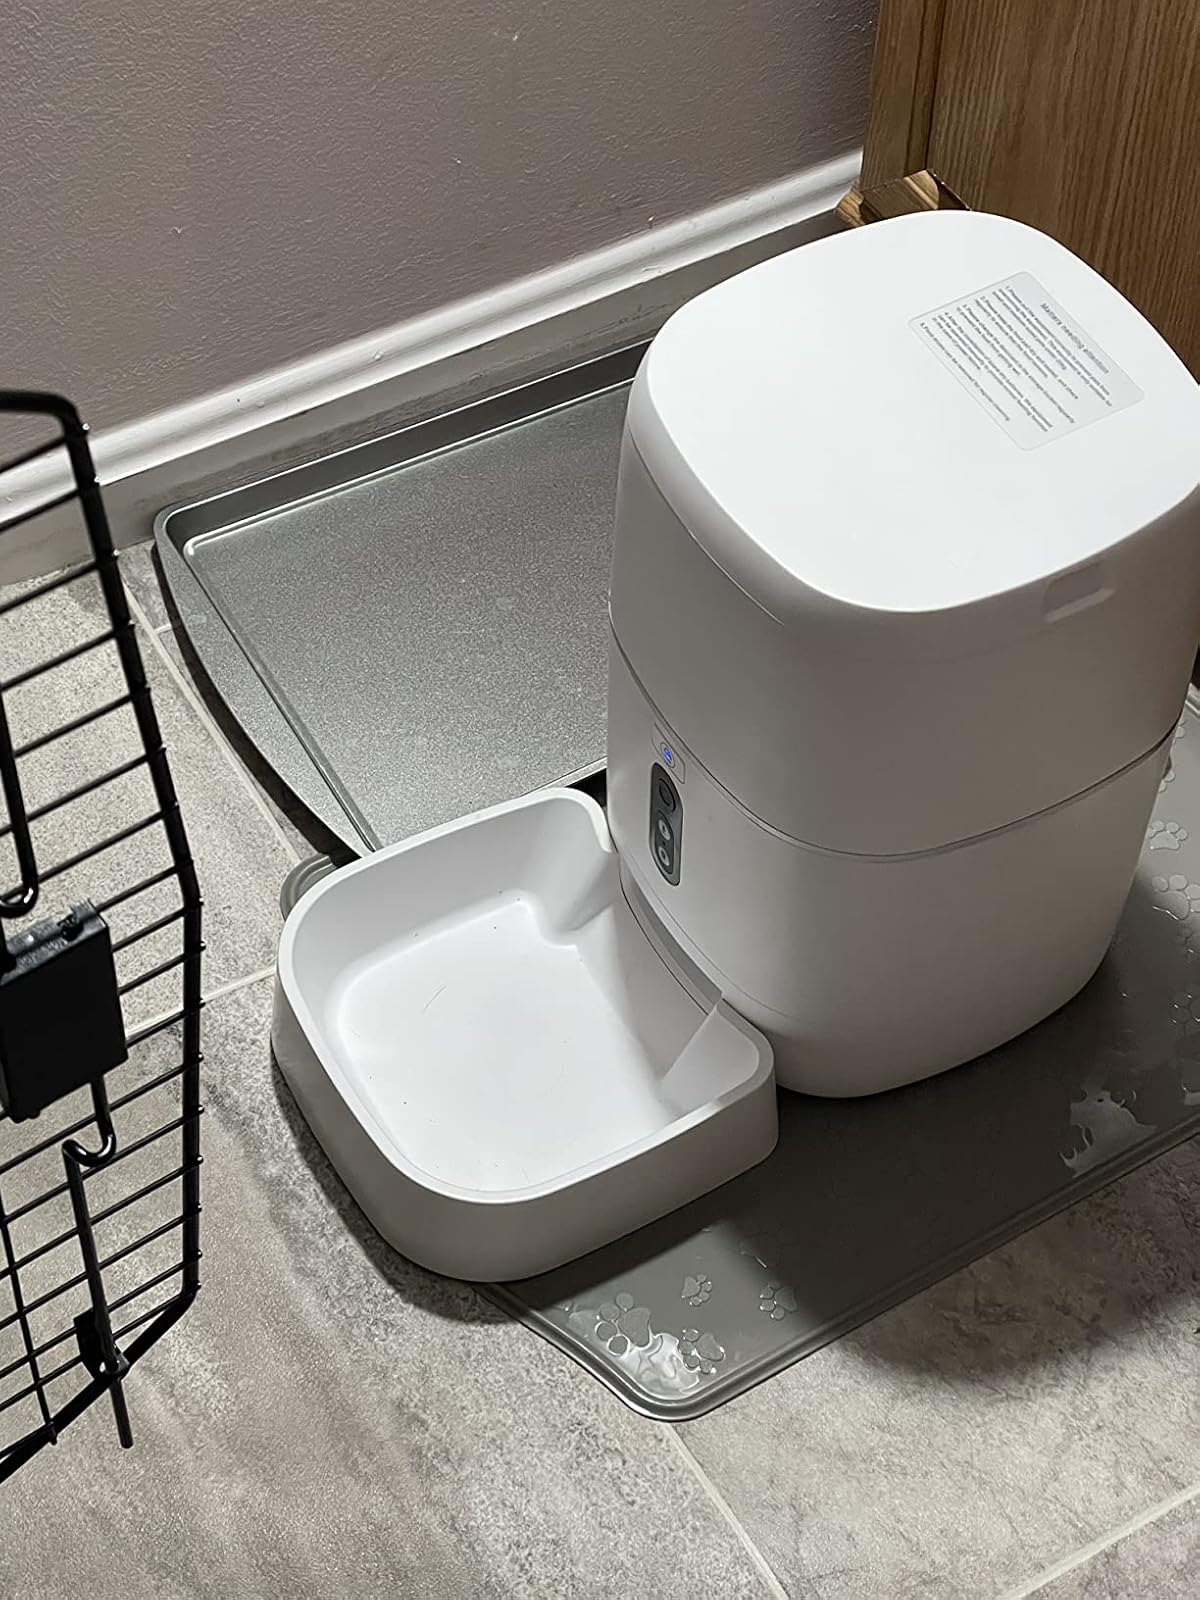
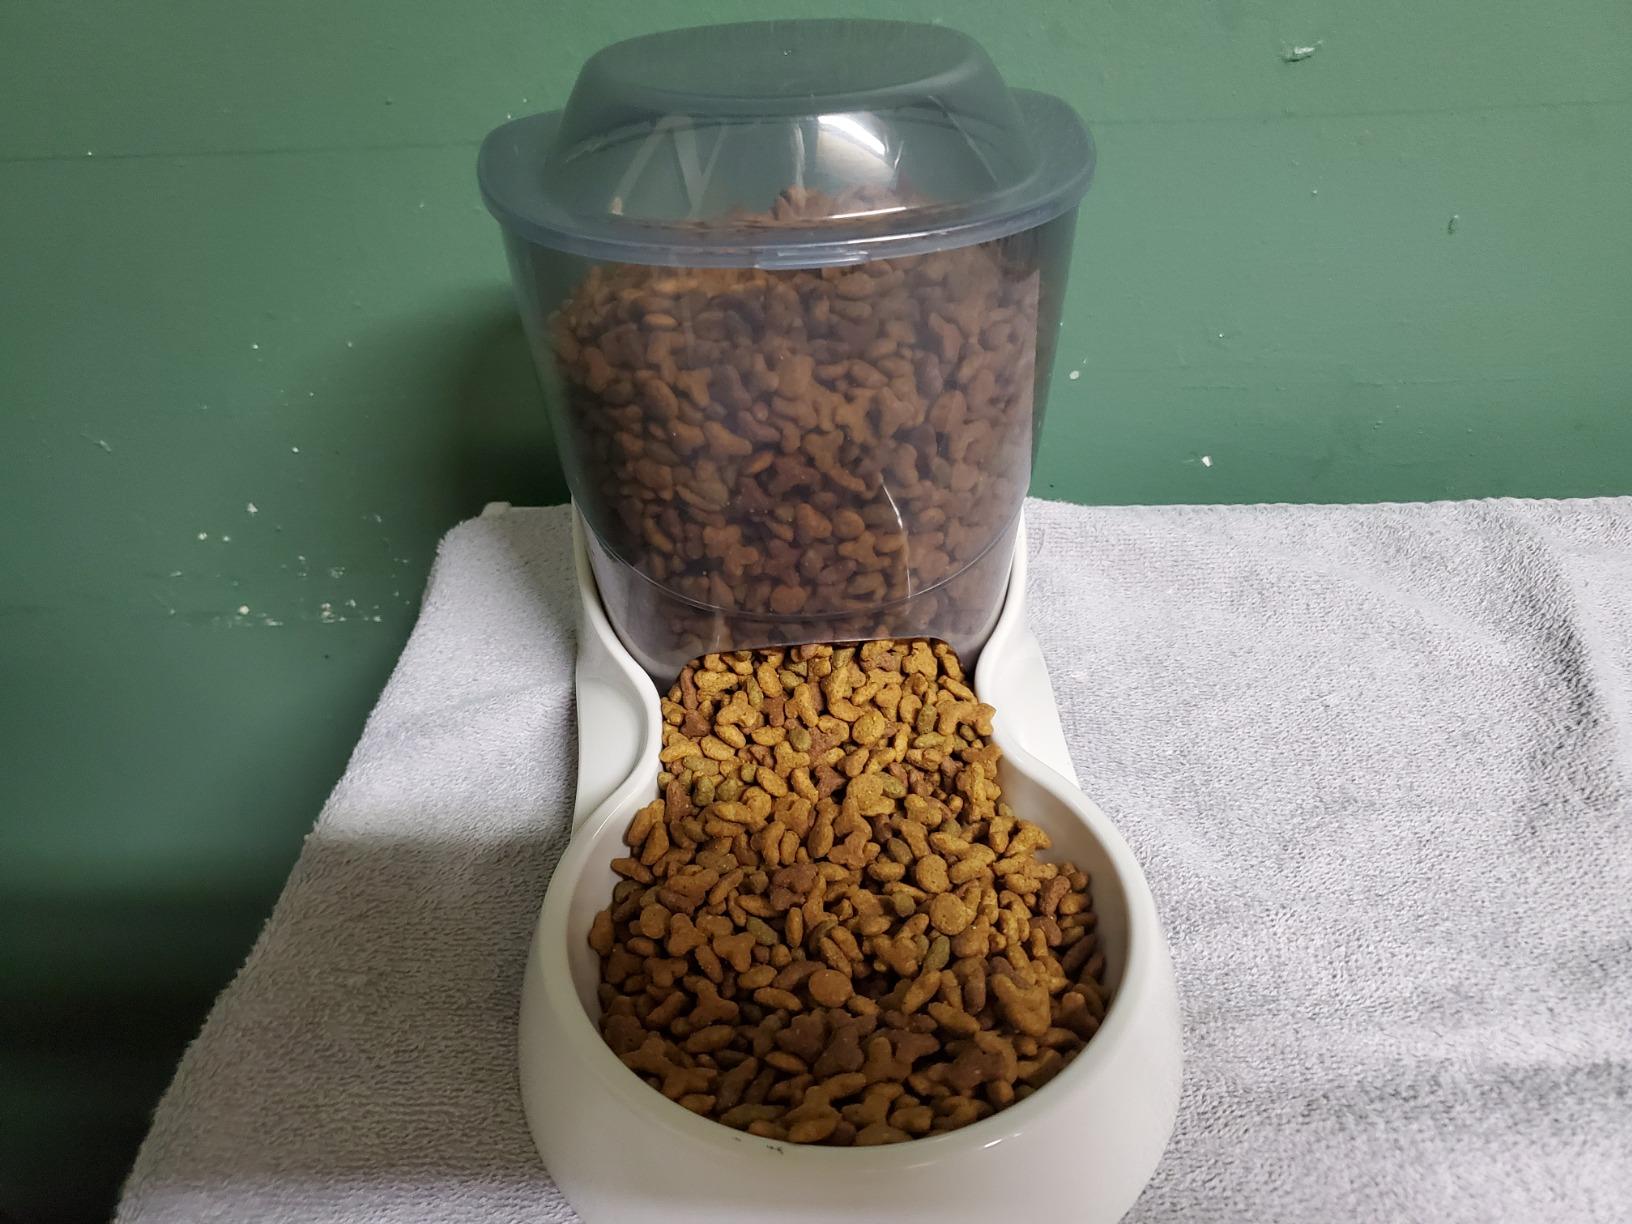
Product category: items_feeder
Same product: no